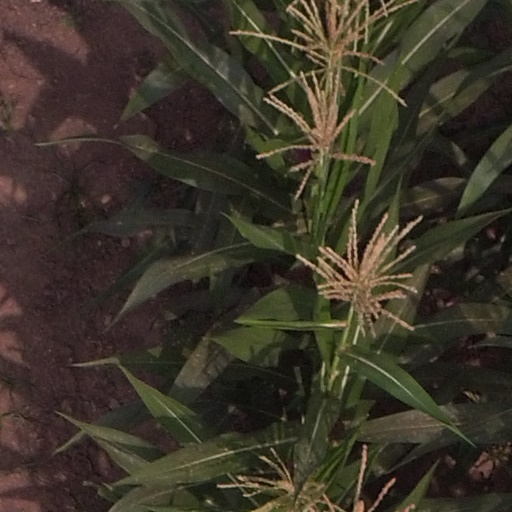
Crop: maize; corn